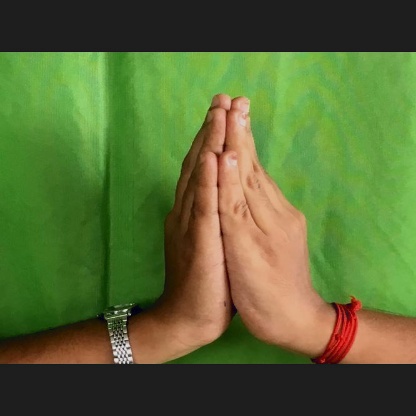
Mudra: Anjali